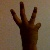
The image shows a hand gesture representing the number 6 in Indian Sign Language.